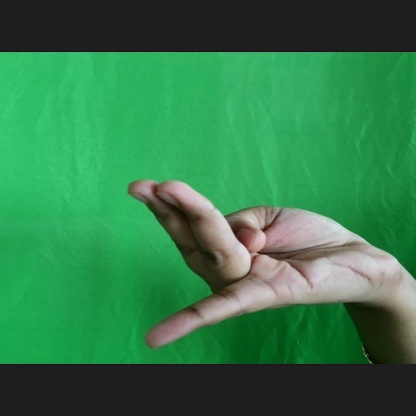
Mudra: Chaturam